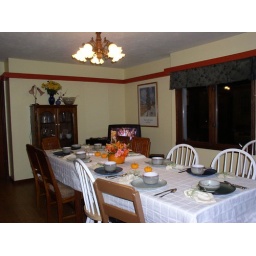
Dining room at thanksgiving - notice the new valence over the window and the new china cabinet on the wall